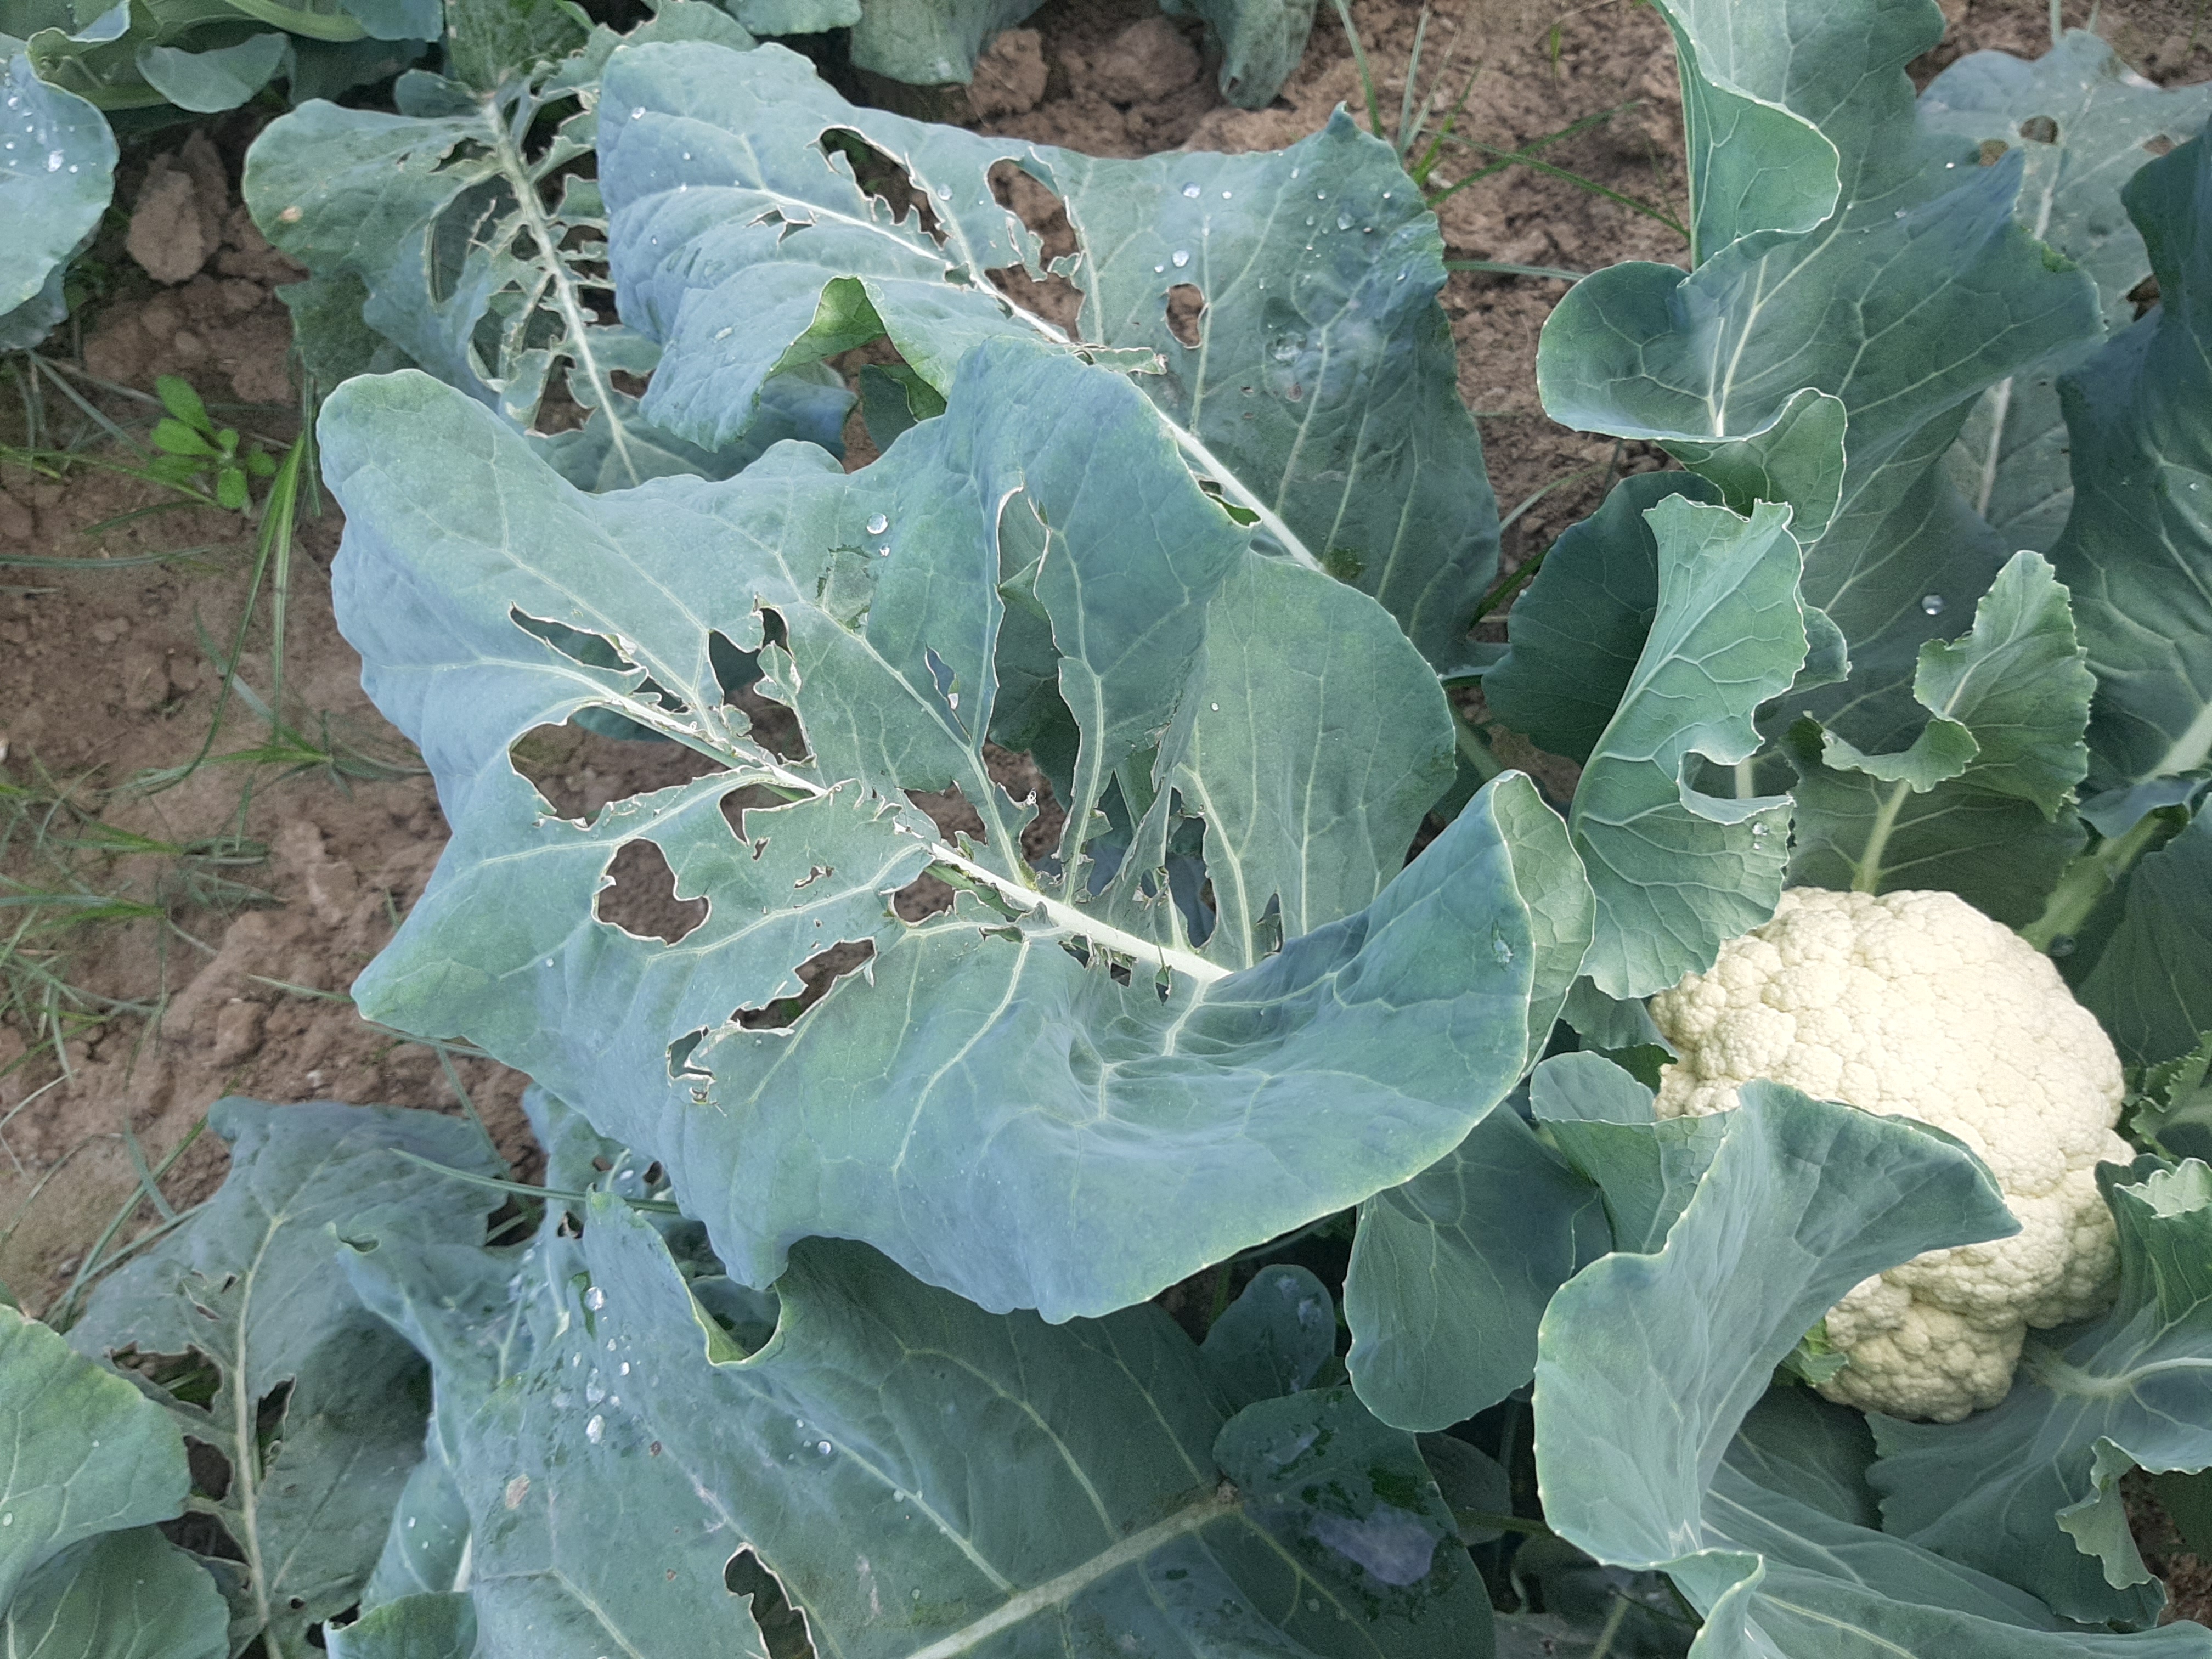
Label: Black Rot